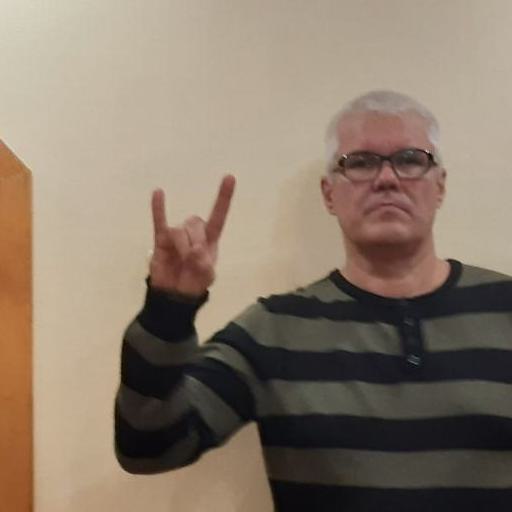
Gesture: rock